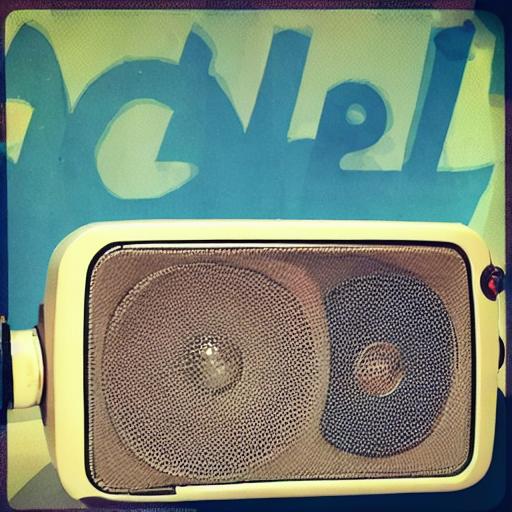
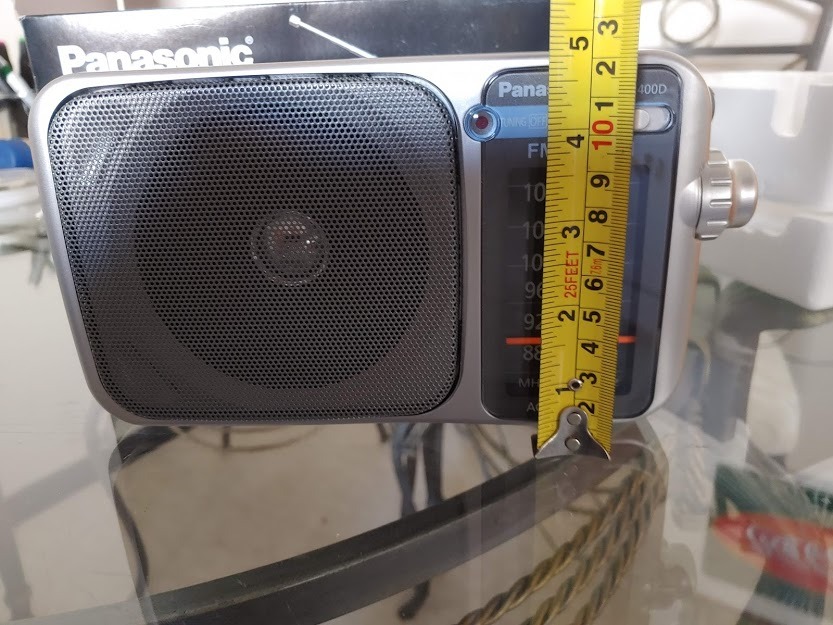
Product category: radio
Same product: no